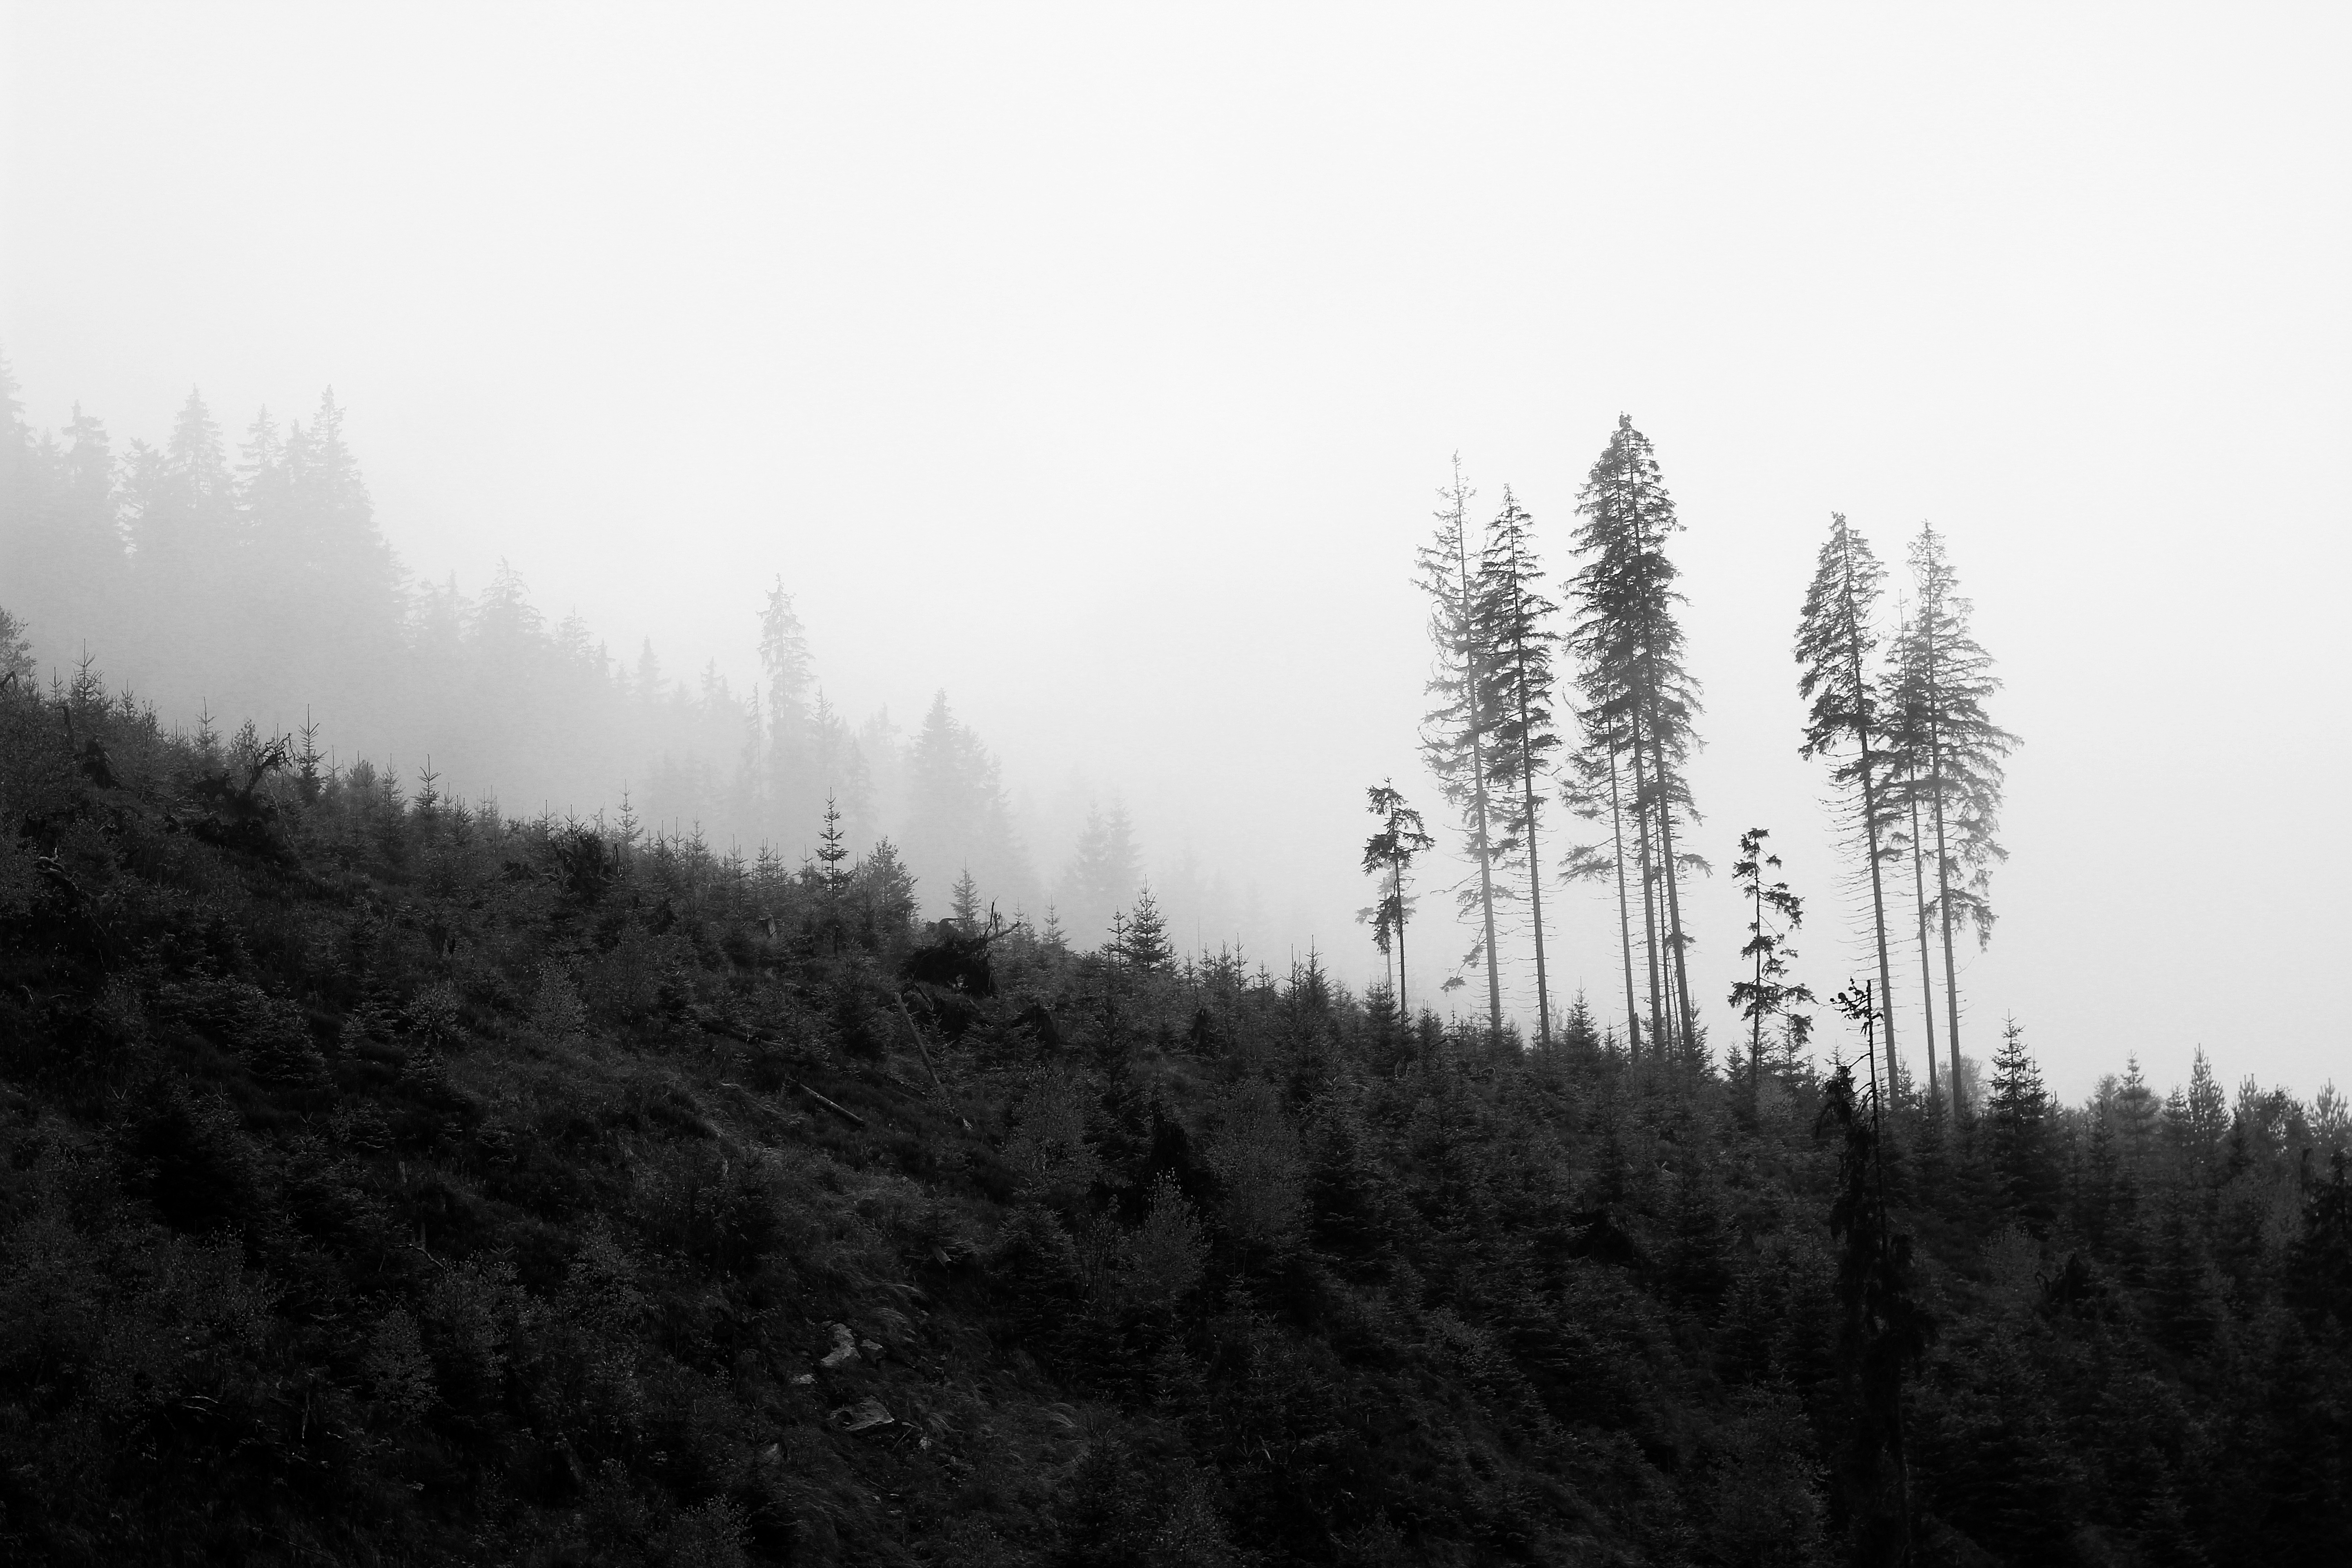
landscape, tree, water, nature, forest, grass, wilderness, branch, mountain, winter, light, cloud, black and white, plant, sky, wood, fog, mist, white, antique, morning, hill, dawn, dark, heaven, weather, broken, shadow, mammal, darkness, black, monochrome, trees, art, clouds, background, beauty, woodland, habitat, slot, simplicity, rural area, the ancient, monochrome photography, natural environment, atmospheric phenomenon, woody plant